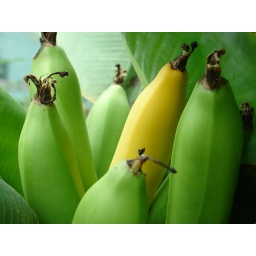
One yellow banana in a sea of green bananas.